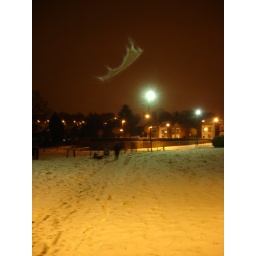
Walking home from the train station in the snow.